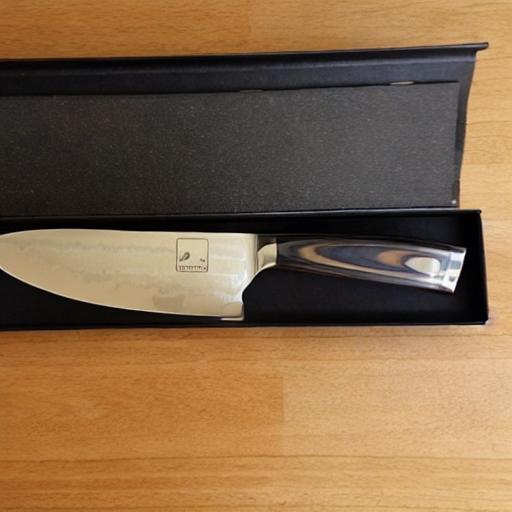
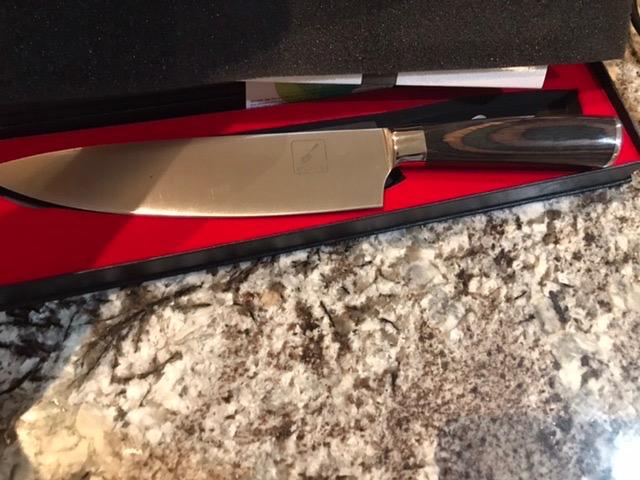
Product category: items_knife
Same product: no